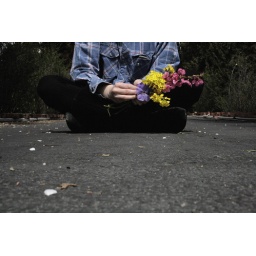
i picked my grandma a bouquet of flowers because she was sick in bed